Jadwiga Łopata

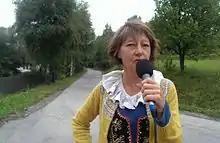

She lives near Kraków, Poland. She was awarded the Goldman Environmental Prize in 2002, for her works on rural protection. She is co-founder and co-director of the International Coalition to Protect the Polish Countryside (ICPPC).